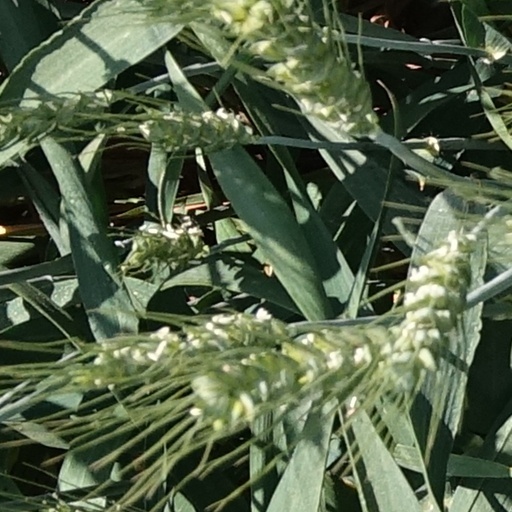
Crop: wheat